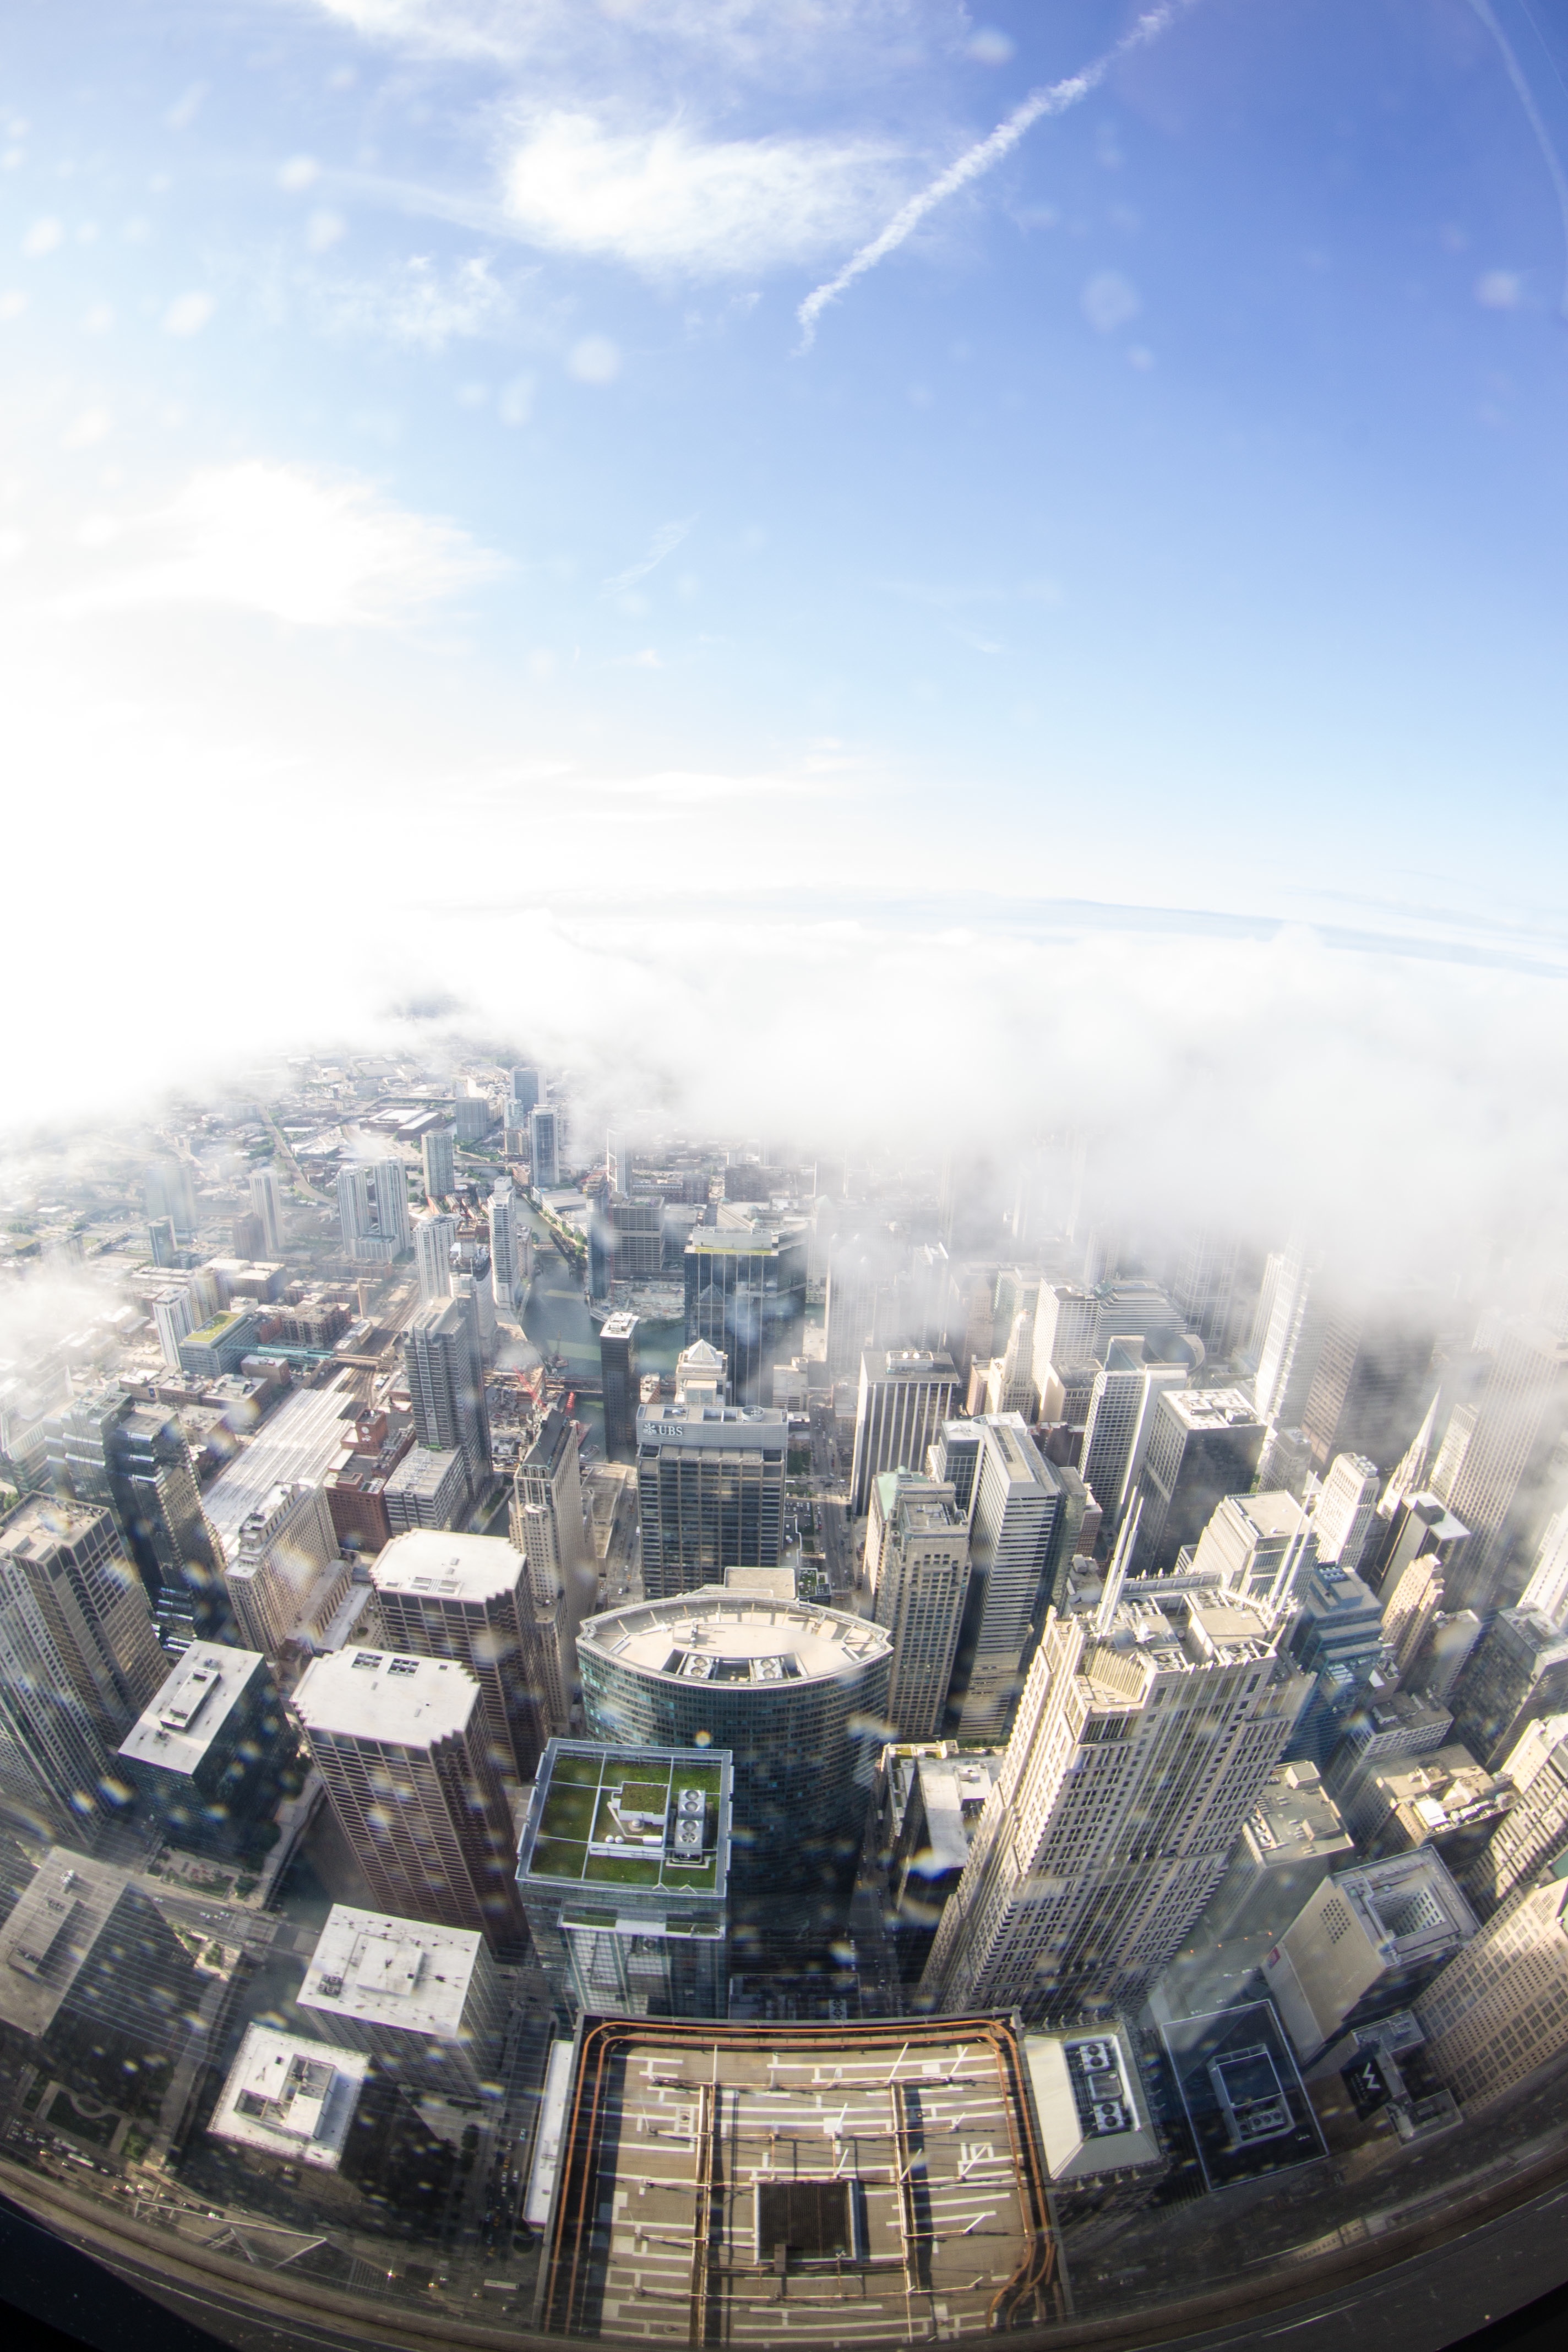
horizon, sky, skyline, photography, sunlight, city, skyscraper, cityscape, panorama, reflection, tower, landmark, stadium, shape, metropolis, bird's eye view, aerial photography, atmosphere of earth